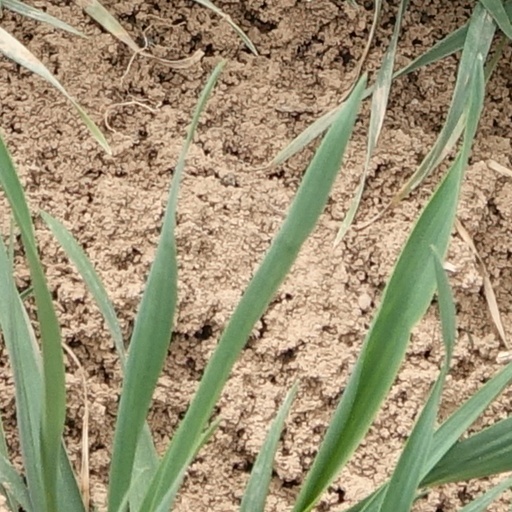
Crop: wheat